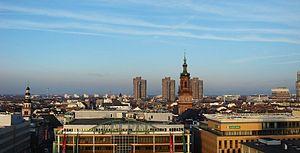
Mannheim [ˈmanˌhaɪ̯m] est une ville industrielle du Land du Bade-Wurtemberg, dans le Sud-Ouest de l'Allemagne. Elle est une ville-arrondissement de l'aire urbaine Rhin-Neckar.